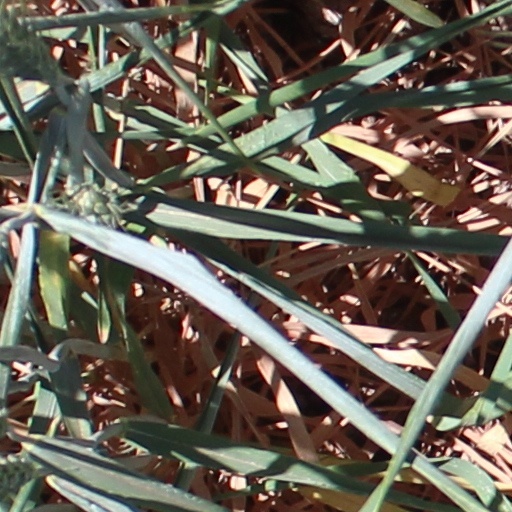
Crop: wheat